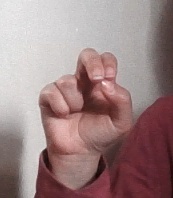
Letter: gaaf